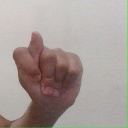
अक्षर: ट